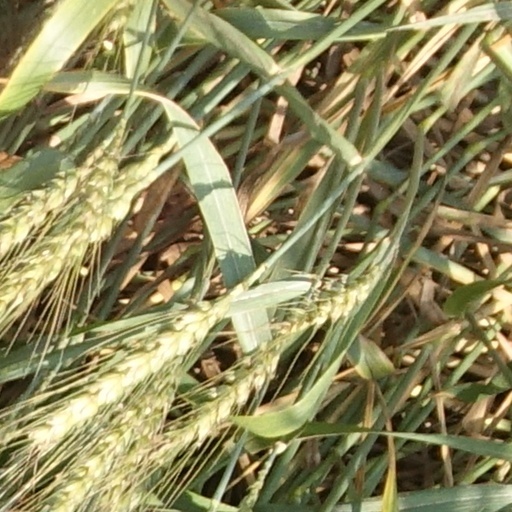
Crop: wheat